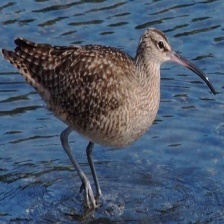
Species: WHIMBREL
Scientific name: NUMENIUS PHAEOPUS